The Orchard End Murder

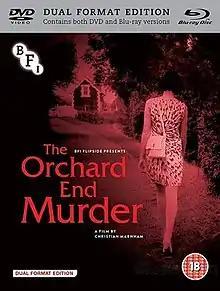
DVD cover

The Orchard End Murder (also known as The Bunnyhole Murder) is a 1981 British short thriller film directed and written by Christian Marnham, and starring Tracy Hyde, Bill Wallis, Clive Mantle, and Raymond Adamson. It marked the film debut of Clive Mantle.